Keys N Krates

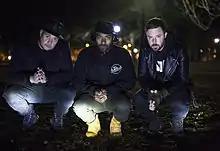
Keys N Krates members 2019

Keys N Krates is a Canadian electronic music band formed in 2008 out of Toronto, Ontario. The group consists of drummer Adam Tune, keyboardist David Matisse and turntablist Jr. Flo (Greg Dawson). The band started as a live hip-hop act reliant on rough a cappella loops on top of heavy bass-driven beats. The band has had their music synced via EA Sports, FIFA, SkySports/SoccerAM, Toronto Raptors, Apple and more.